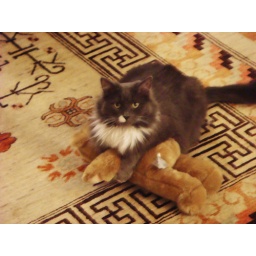
DH built a bear for Stanley at Build-a-Bear, asking the girl to stuff little catnip sachets in its paws.